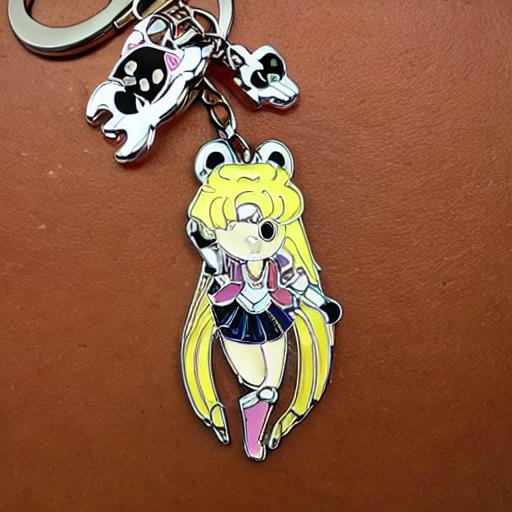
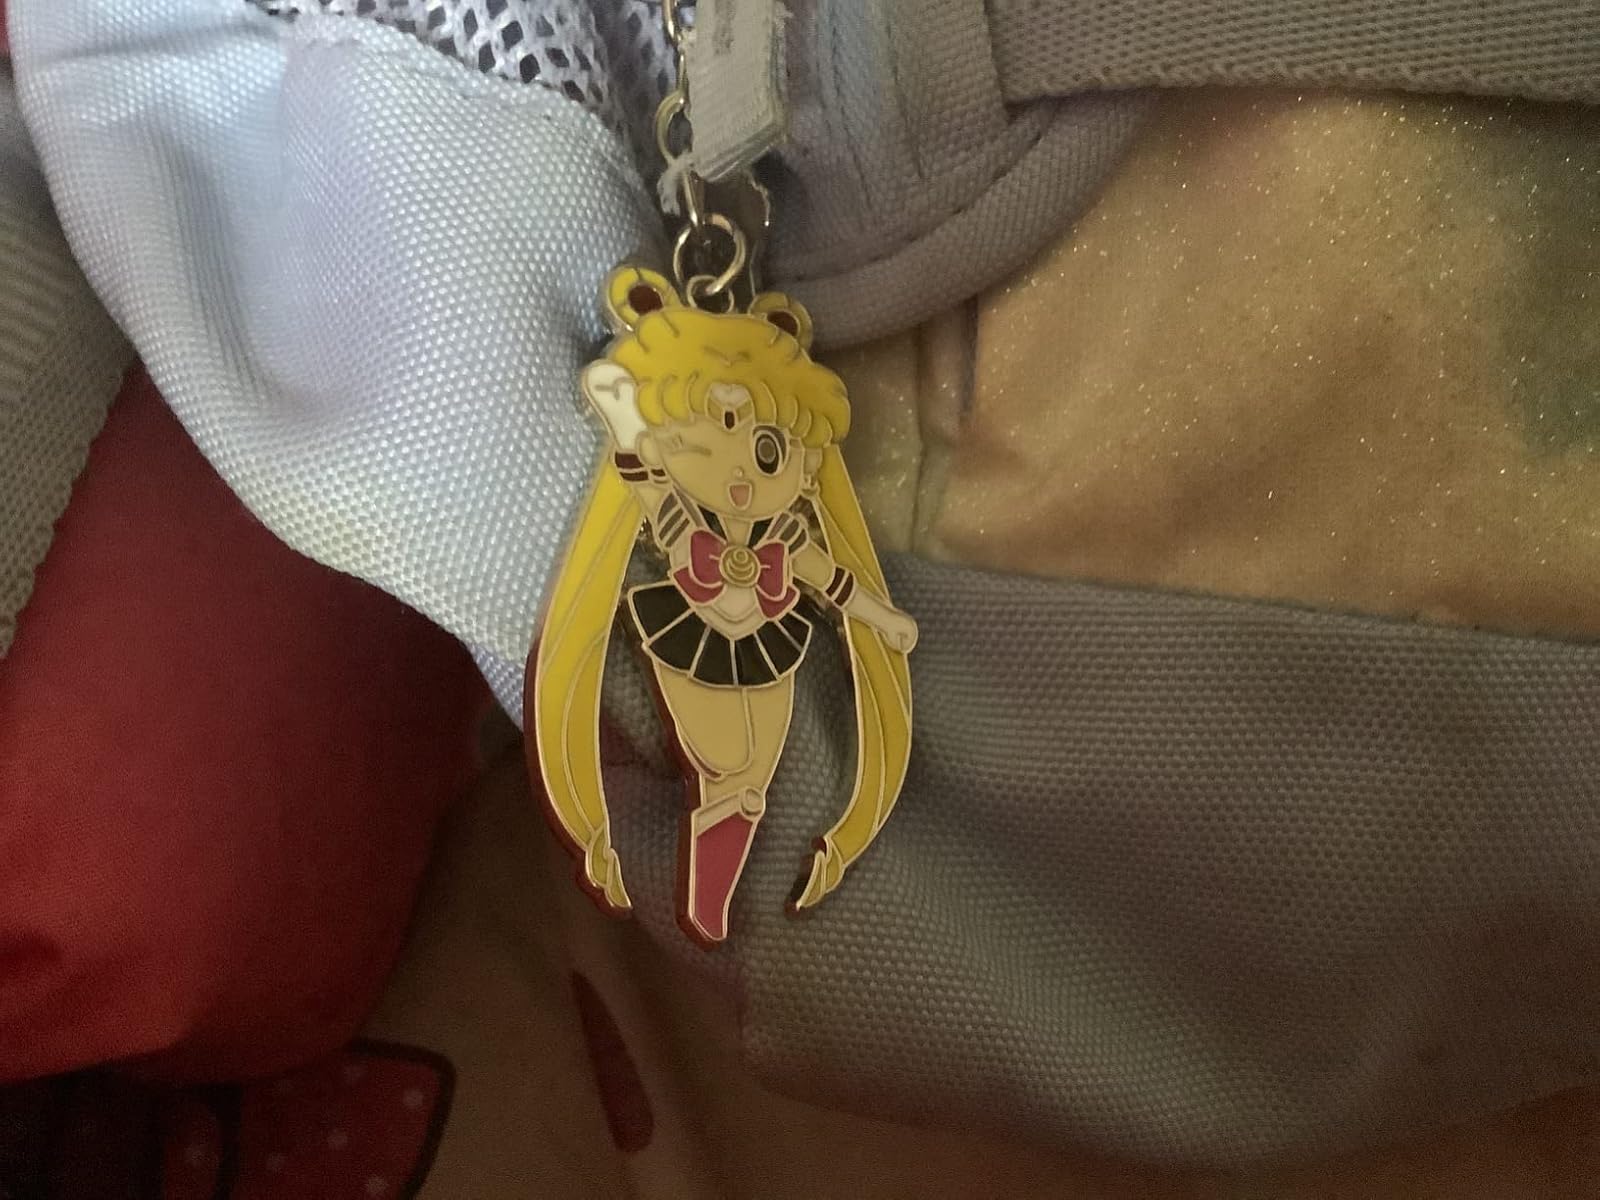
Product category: accessories_keychain
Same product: no